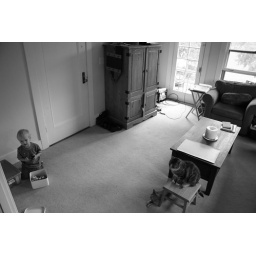
Subject goes straight to a closed box in the corner, full of trucks and other small toys.